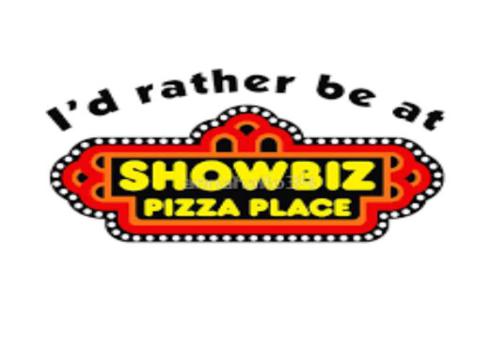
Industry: Food